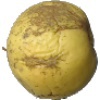
Label: golden_apple